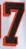
Number: 7